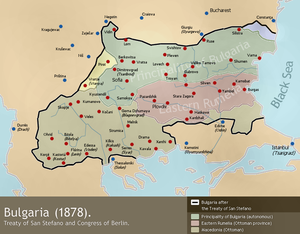
2. Balkankrig
Bulgariens grænser som fastsat ved preliminærfreden i San Stefano 1878. Til bulgarernes skuffelse afviste Berlinerkongressen i 1885 at give dem kontrol over Makedonien. Krigen i 1913 var et forsøg på at opnå San Stefano-grænsen.
Den 2. Balkankrig fandt sted i 1913 mellem Bulgarien på den ene side og Serbien, Grækenland, Osmannerriget, Rumænien og Montenegro på den anden.